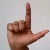
The image shows a hand gesture representing the letter 'L' in Indian Sign Language.